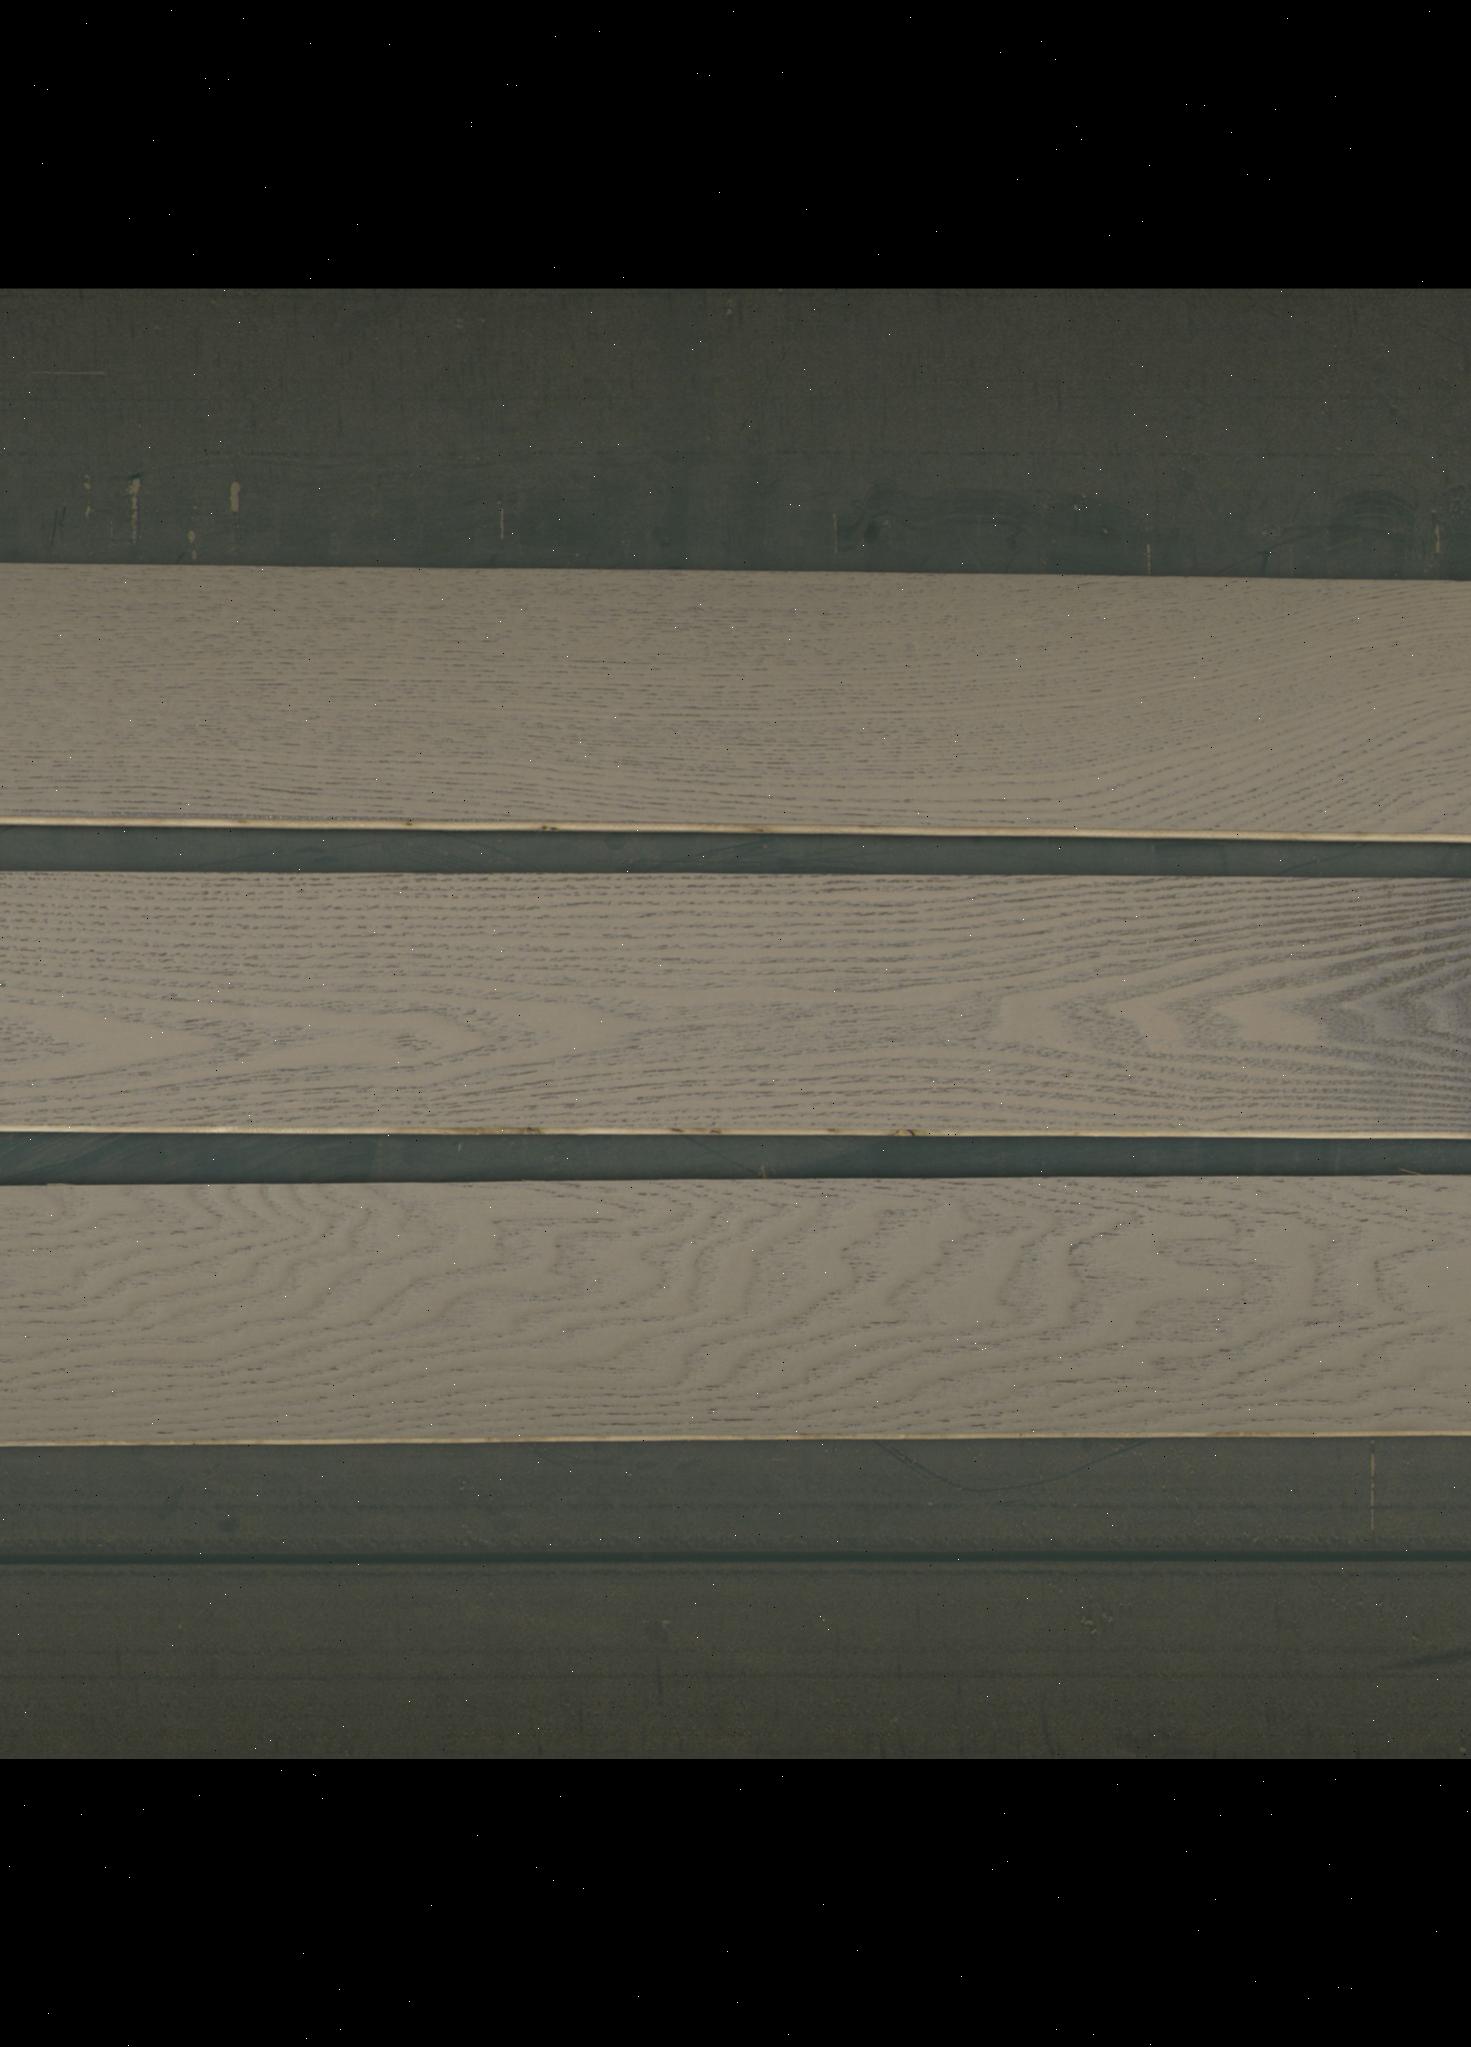
Label: mixers